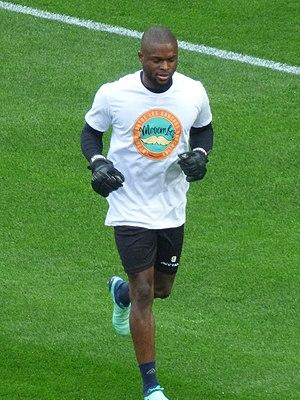
Hillel Konaté avant le match Valenciennes FC / RC Lens, comptant pour la quatorzième journée du championnat de France de Ligue 2 2018-2019, le 10 novembre 2018, au Stade du Hainaut.